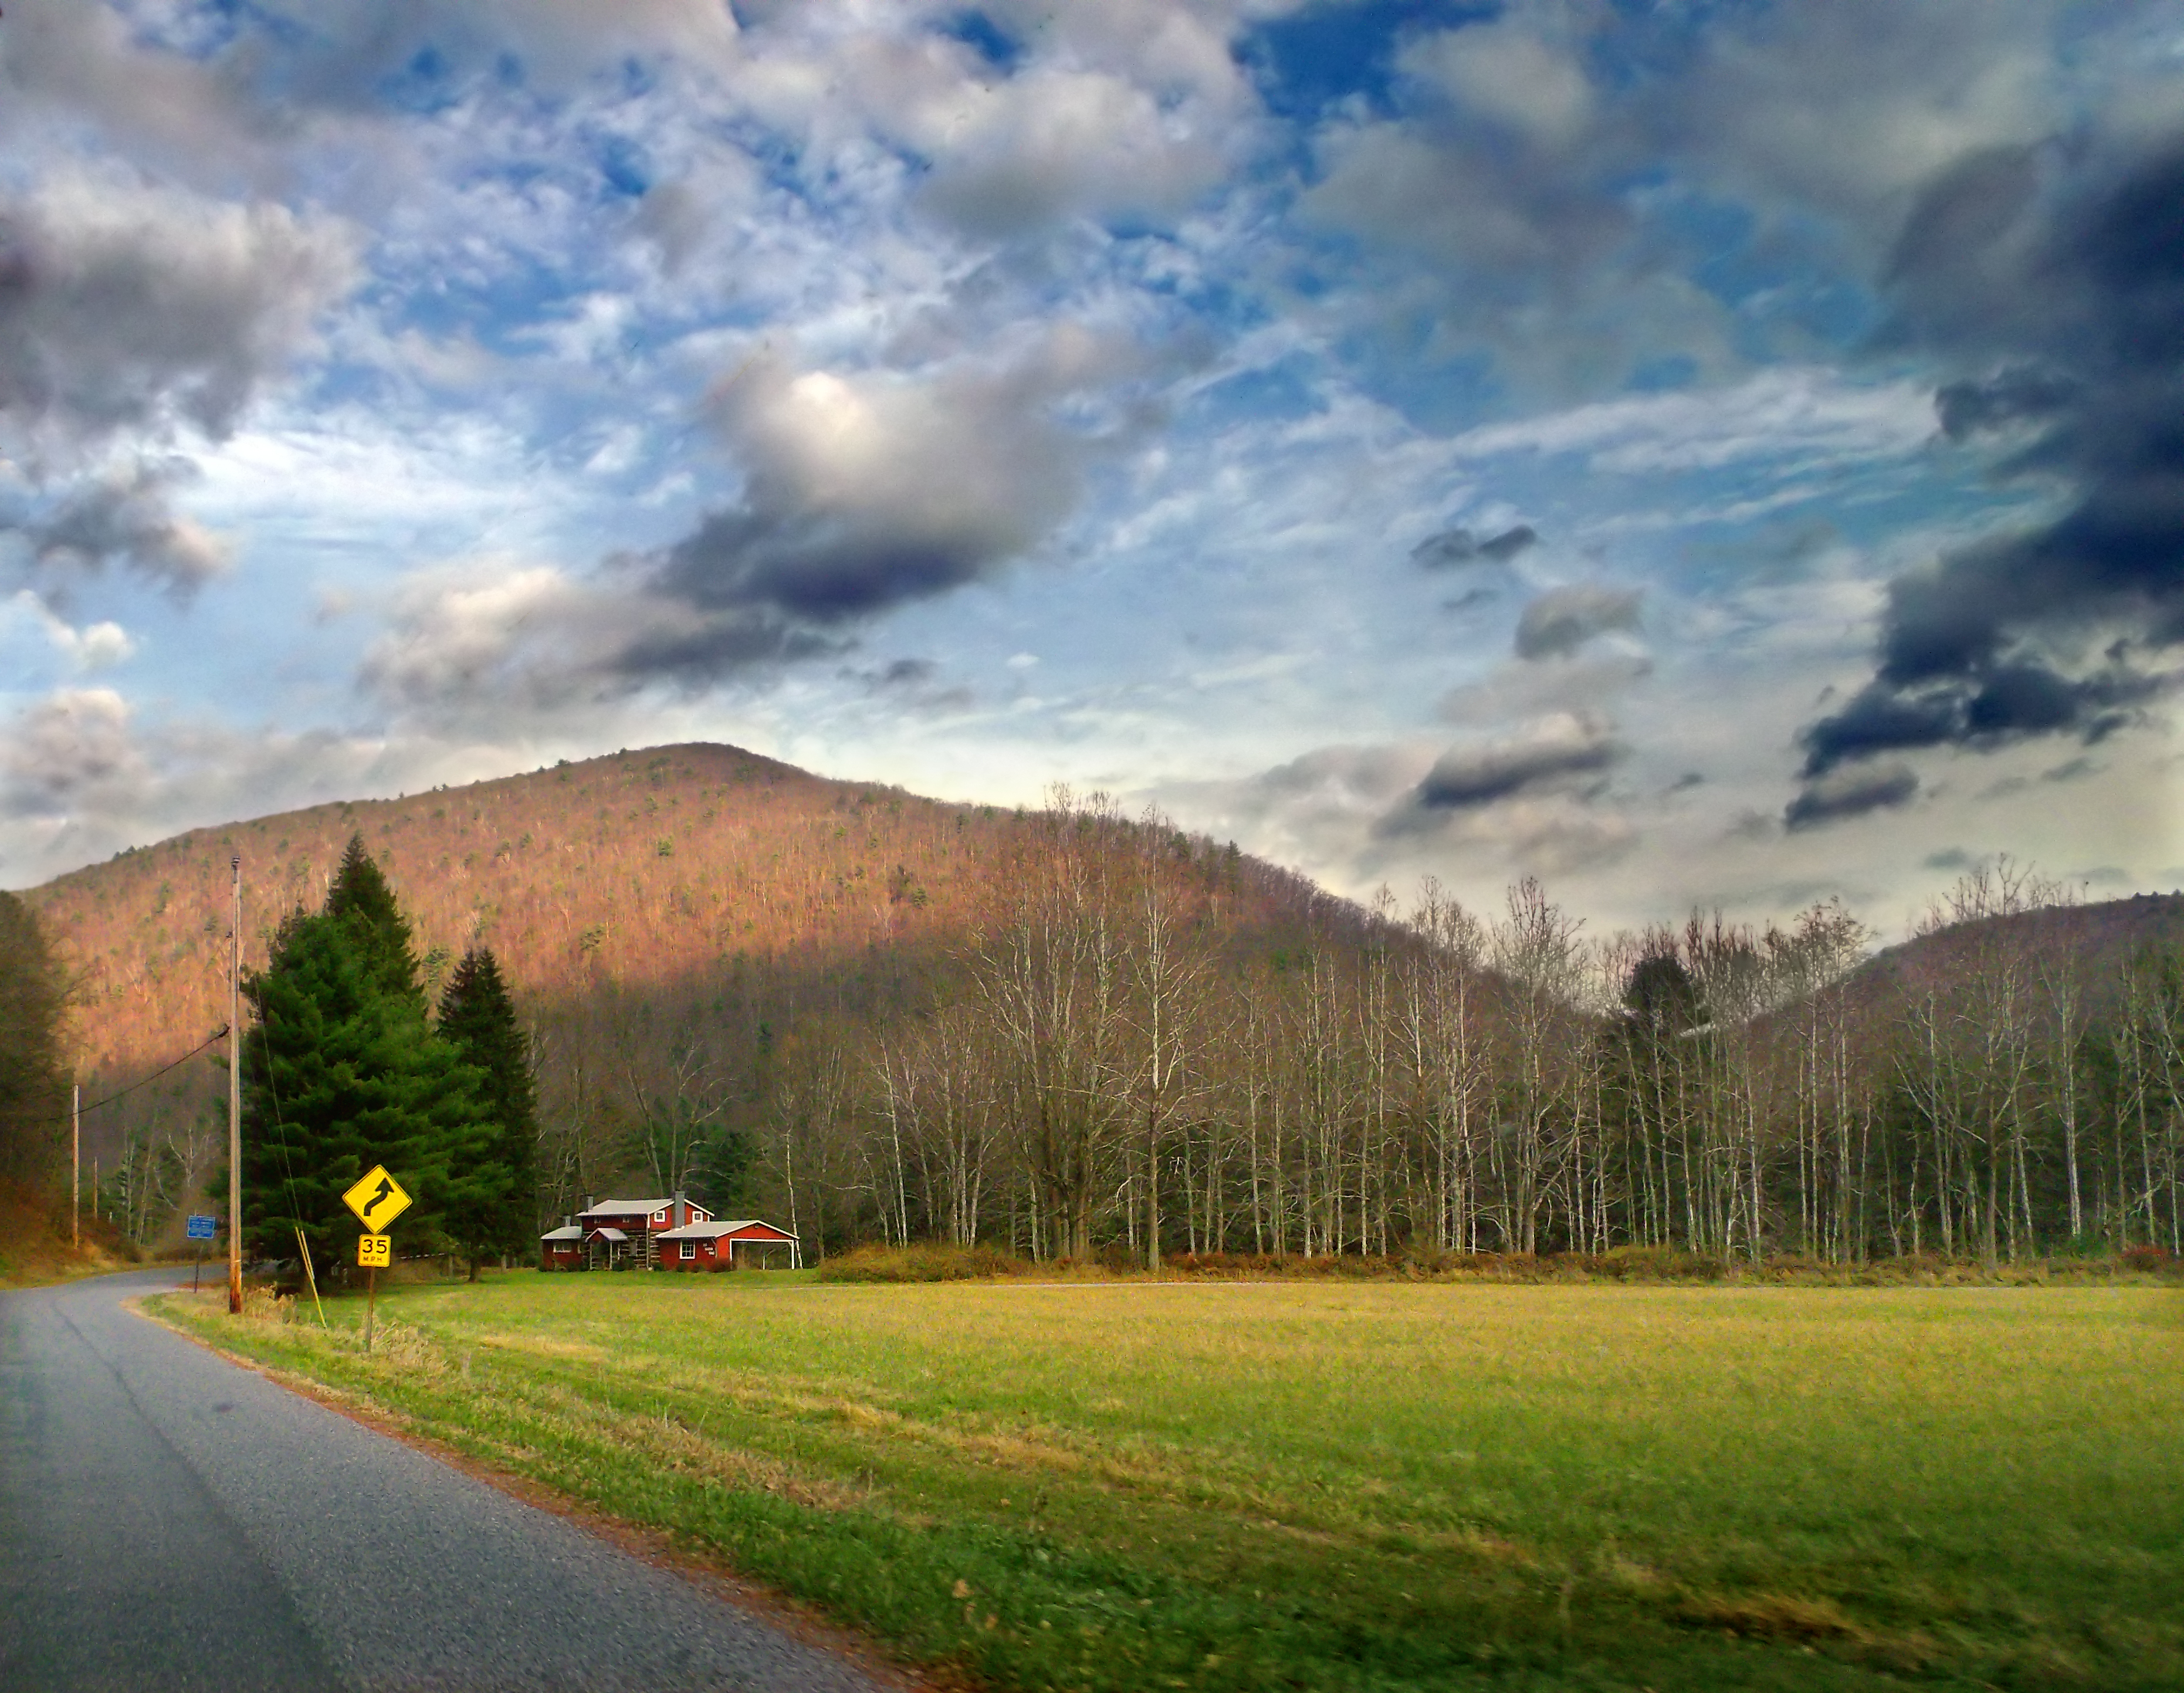
landscape, tree, nature, grass, mountain, cloud, sky, road, field, meadow, prairie, sunlight, morning, hill, driving, dawn, valley, mountain range, rural, pasture, autumn, highland, plain, creativecommons, clouds, mountains, alps, grassland, pennsylvaniawilds, lycomingcounty, pennsylvania, plateau, habitat, rural area, pinetownship, meteorological phenomenon, natural environment, geographical feature, atmospheric phenomenon, mountainous landforms